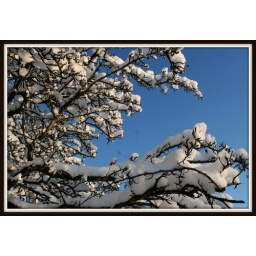
nice blue sky in the cold